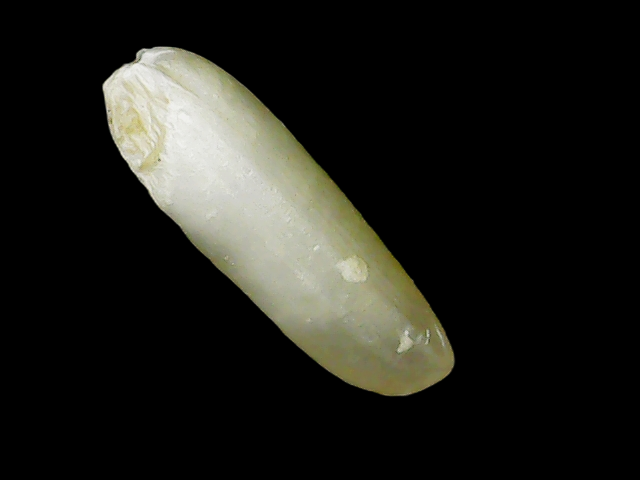
Rice variety: Binadhan26